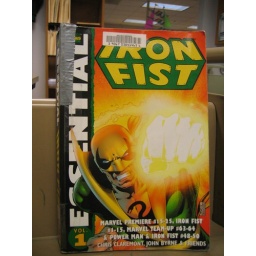
Somebody decided to do a little bit of diy repairs before they turned their book in at the library